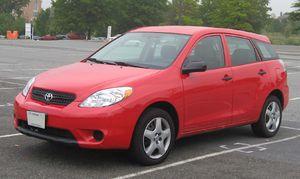
La Toyota Matrix est un modèle compact qui est disponible dans les catalogues nord-américains, uniquement, de la marque Toyota. Basée sur la Corolla, mais pensée et produite en collaboration avec Pontiac, une marque du géant américain GM, qui la vend sous le nom de Vibe. Elle est en quelque sorte la version monospace. En Amérique du Nord, elle est l'une des seules représentantes de la catégorie des monospaces compacts.